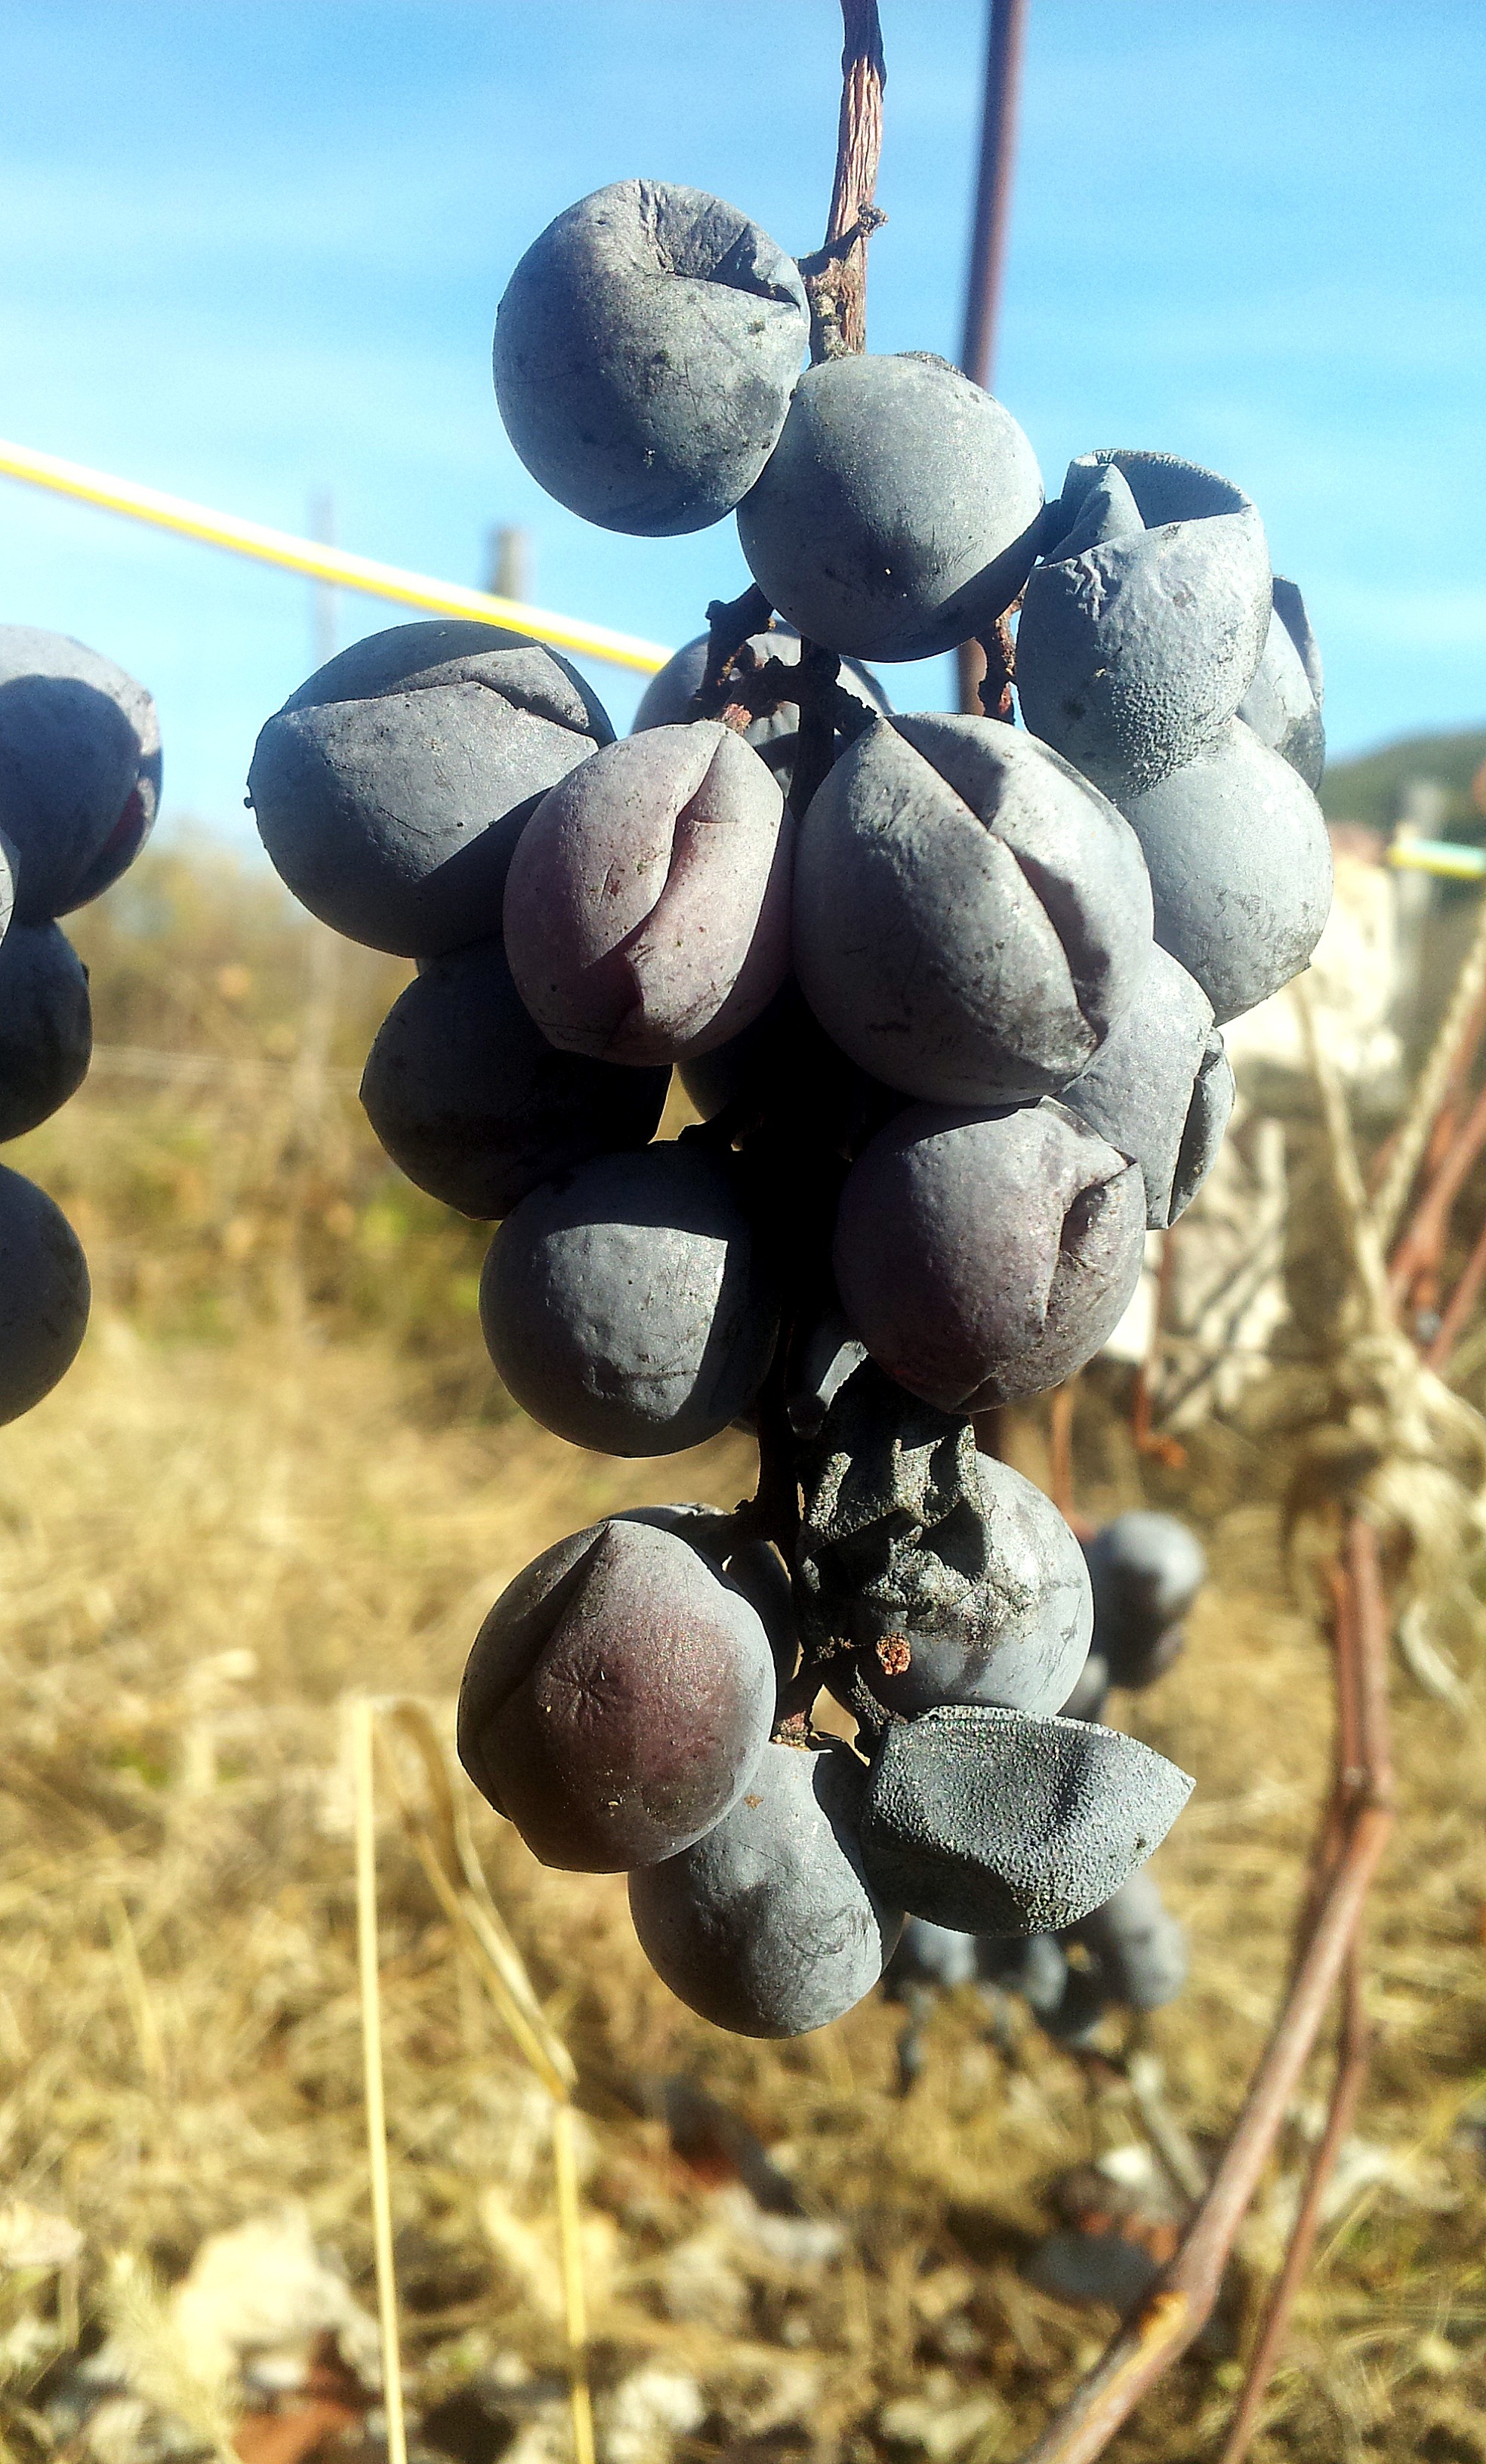
tree, branch, plant, vine, fruit, flower, food, produce, autumn, black, dried, flora, season, grapes, fall color, macro photography, flowering plant, vitis vinifera, woody plant, land plant